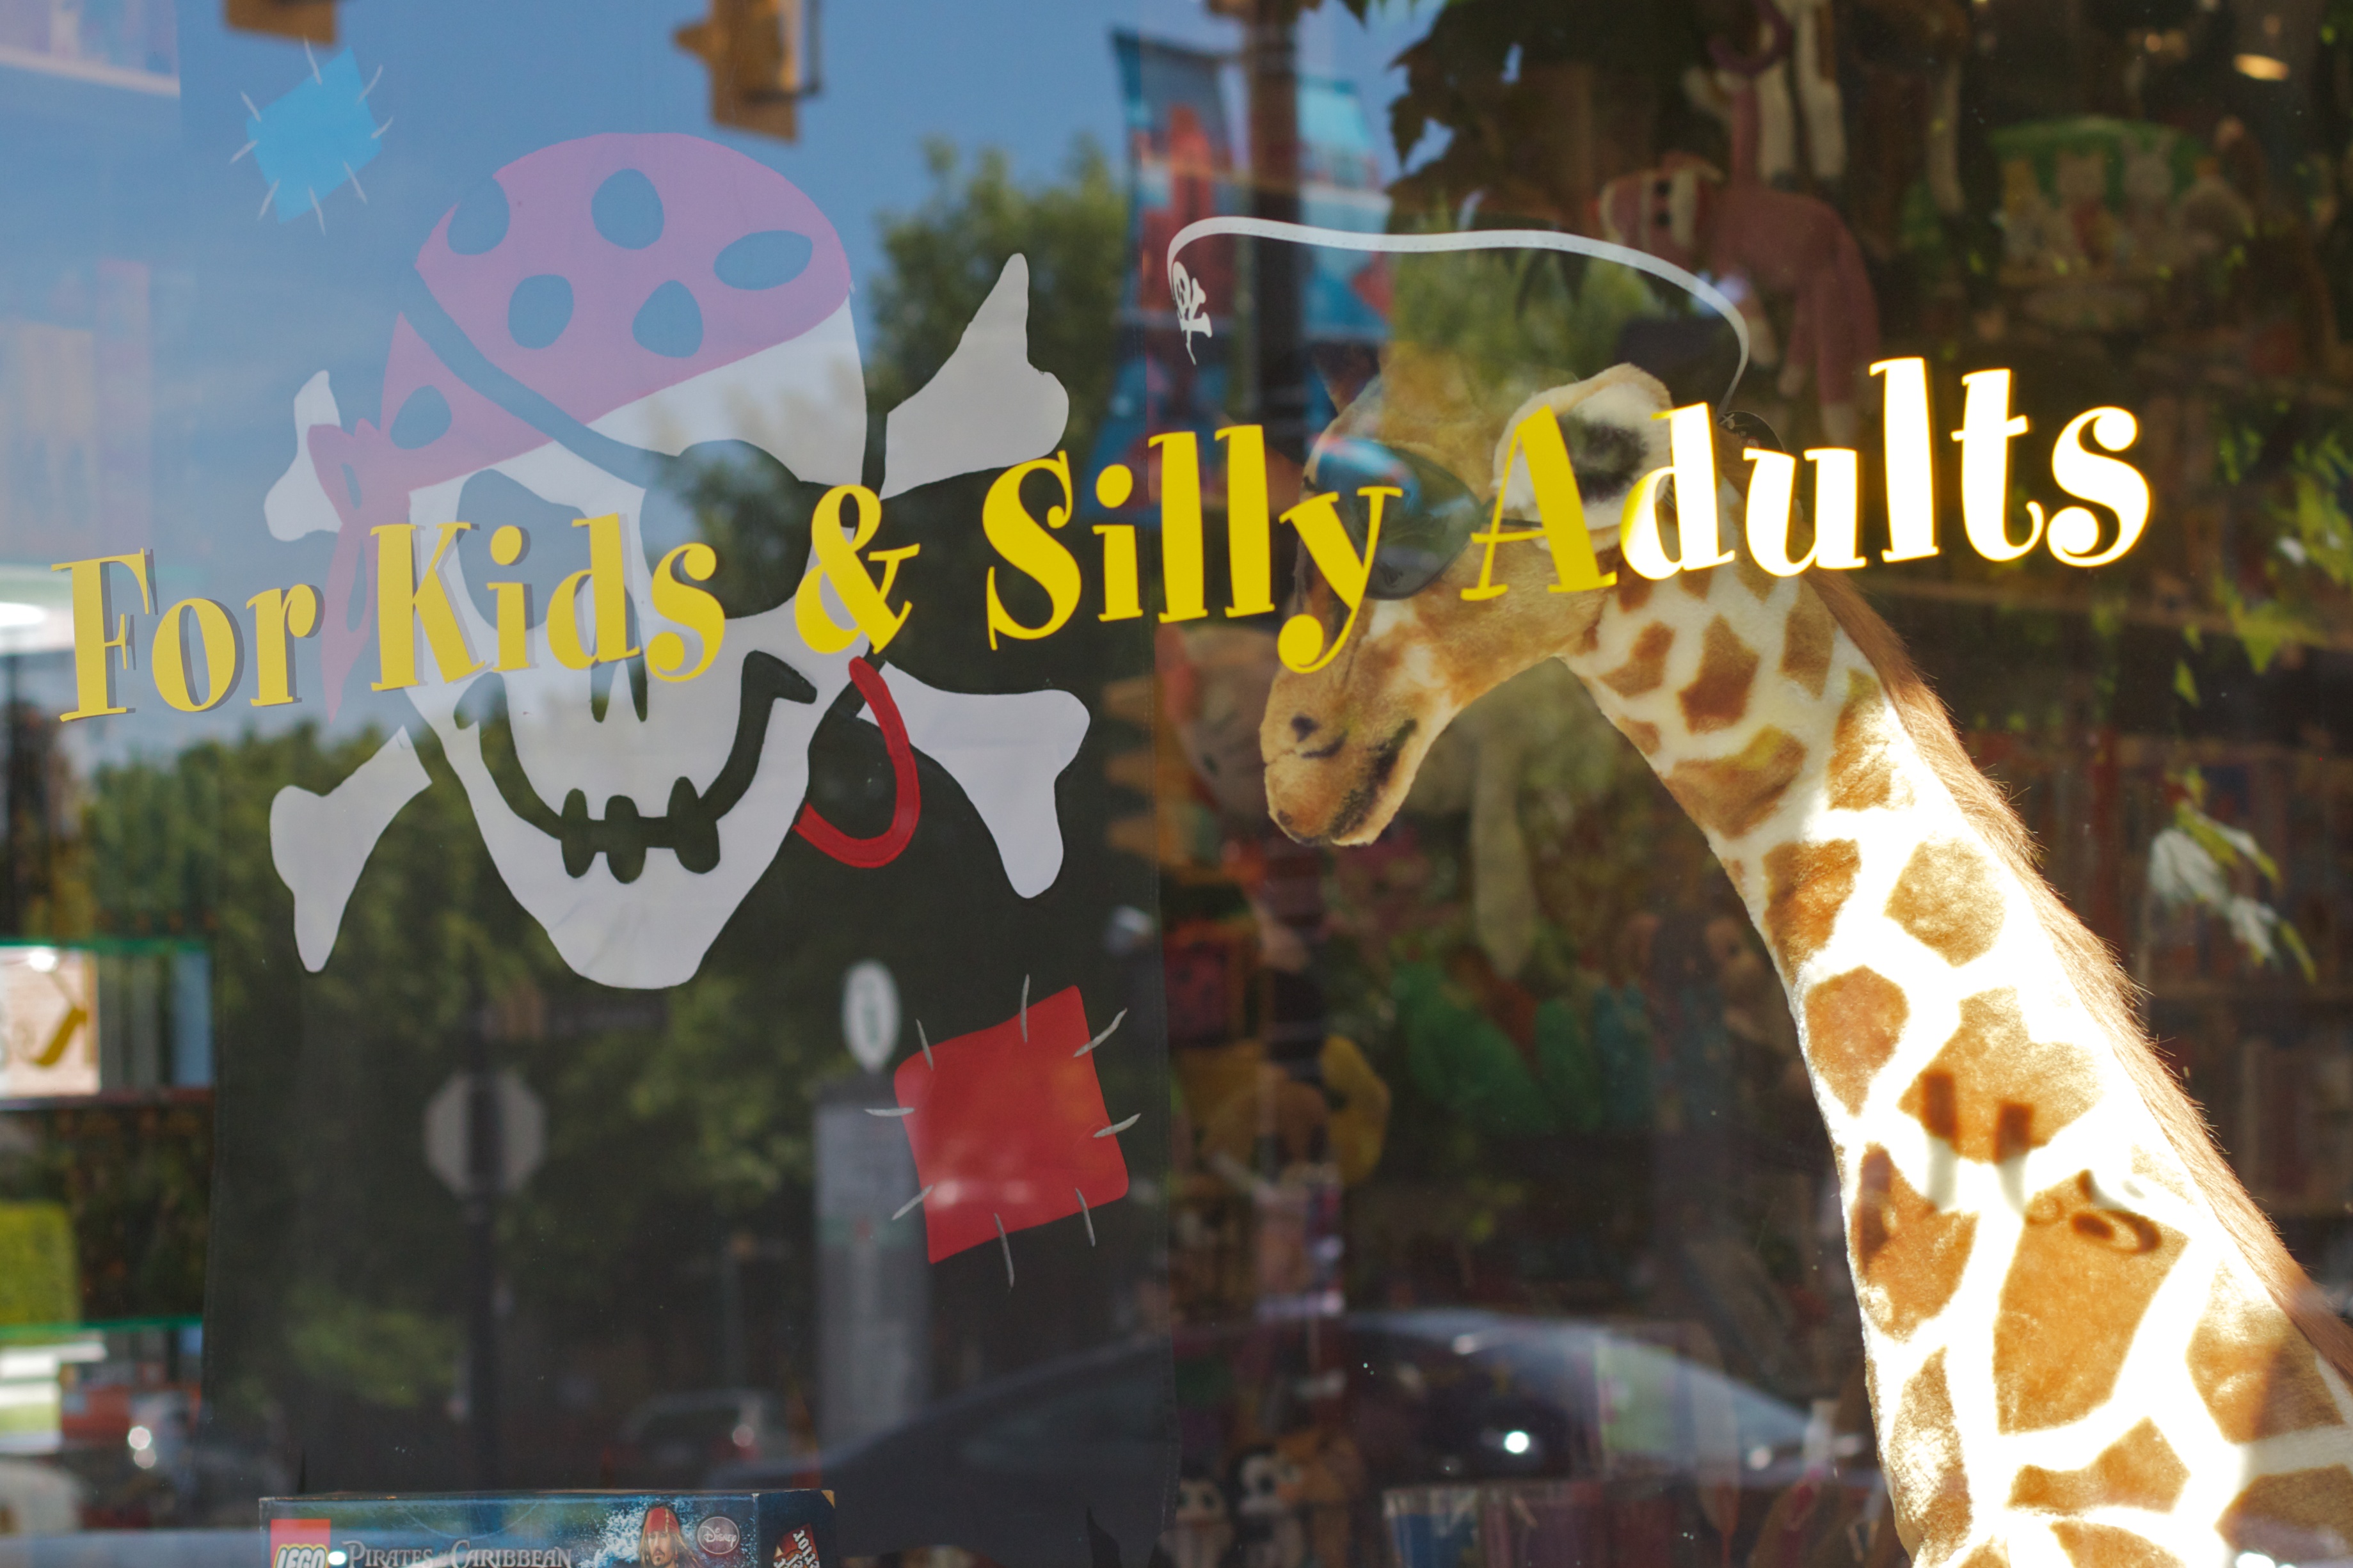
amusement park, park, art